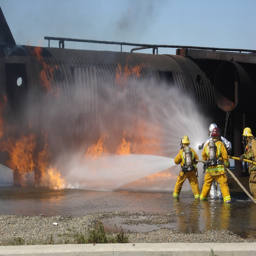
fire fighters battle flames from a simulated crash .